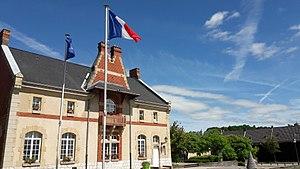
Château de Rémelfing (Mairie)
Rémelfing est une commune française située dans le département de la Moselle et le bassin de vie de la Moselle-Est, en région Grand Est.